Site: brandenburg
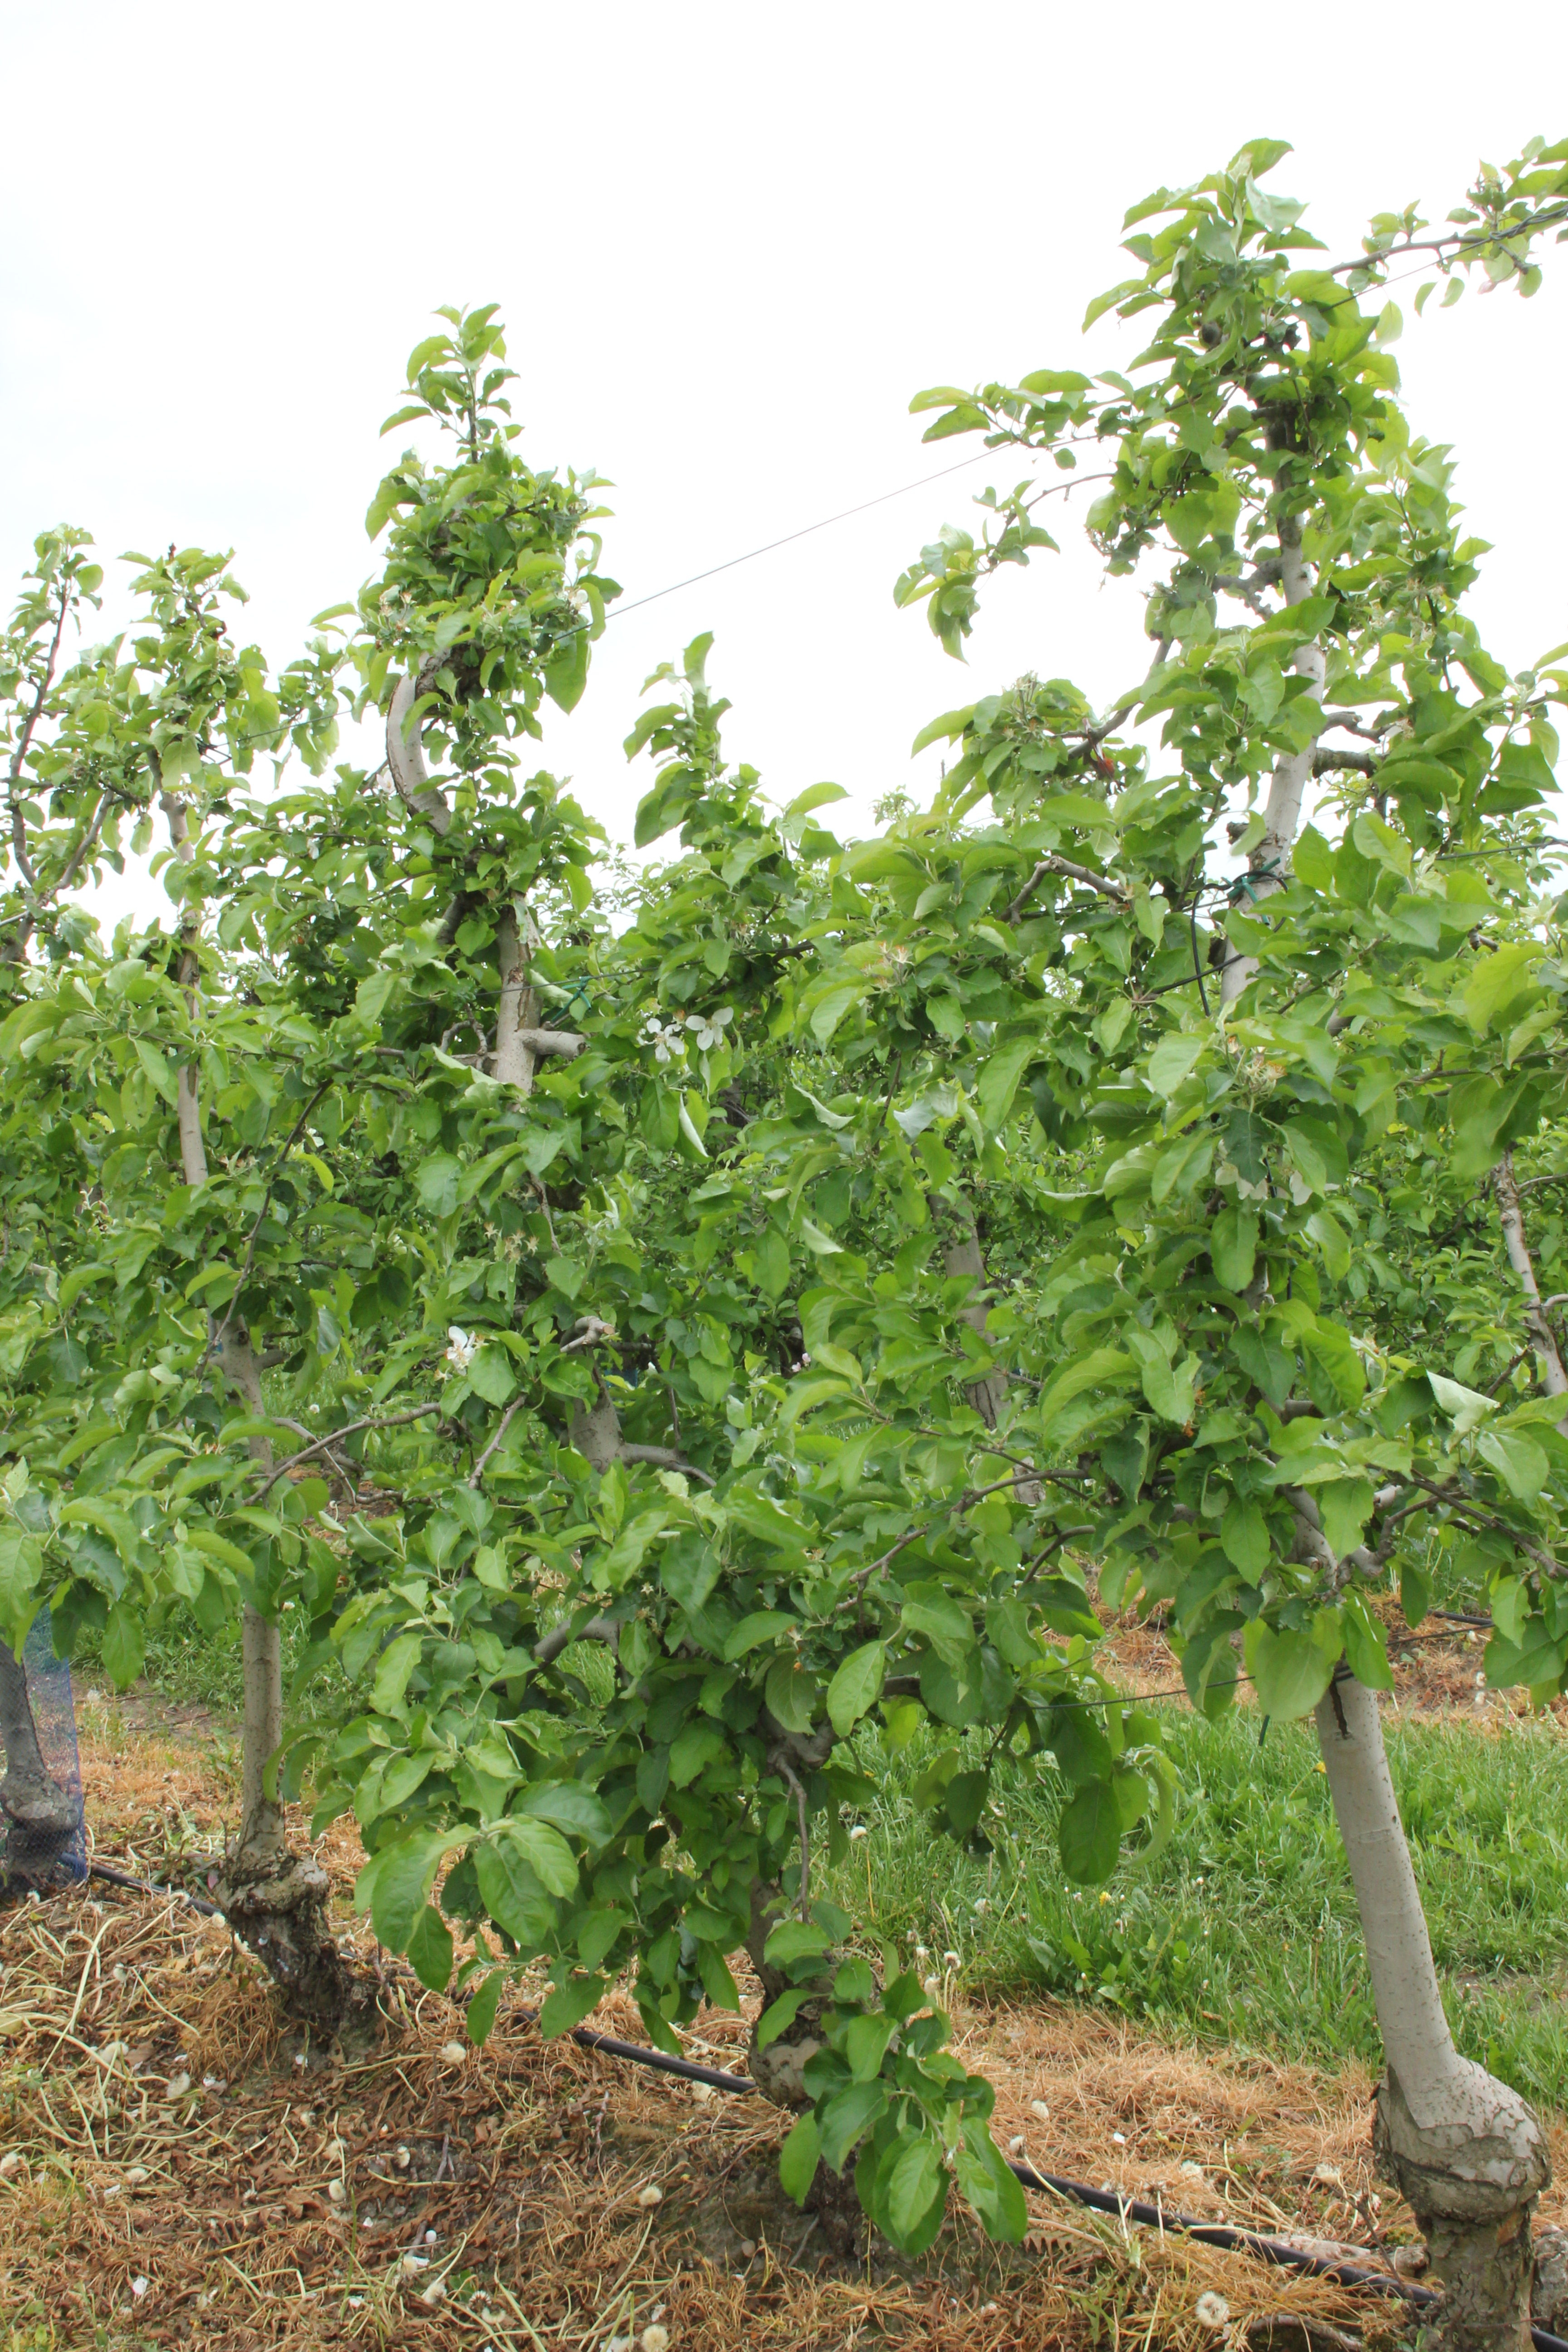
Growth stage (BBCH 67): Flowering